Linda Stein (artist)

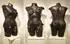
Defender 696 (2010)

In 2012, Stein began a series titled I Am the Environment: My Gender, My Nature, including larger-than-life torsos and wall sculptures created from natural materials: beans, shells, branches, seeds, and stones. They suggest the embeddedness of the body in ecological systems and Oceanic feeling. Reference image right: "Shell Homes 723"